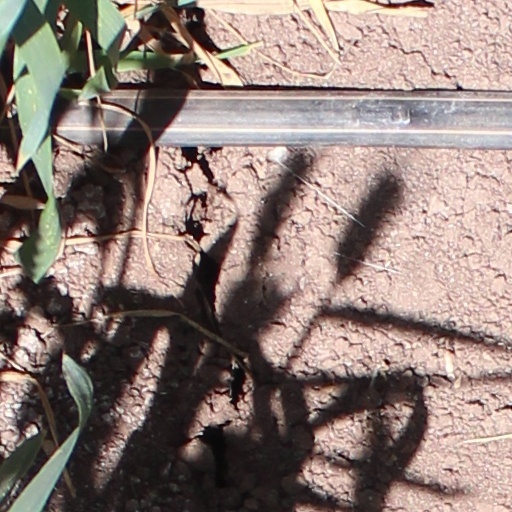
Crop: wheat